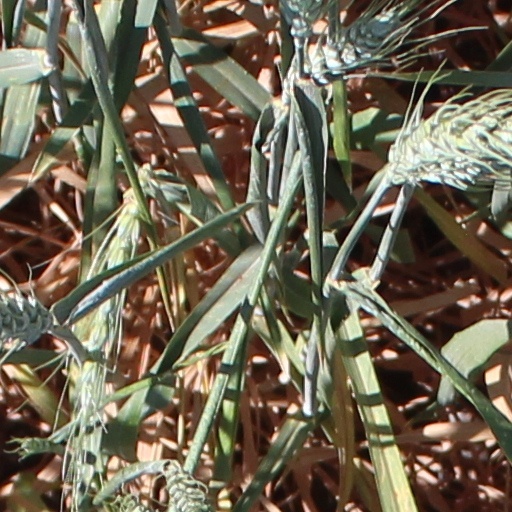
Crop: wheat